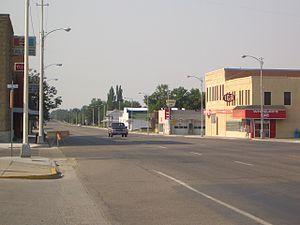
La ville de Basin est le siège du comté de Big Horn, dans l’État du Wyoming, aux États-Unis. Lors du recensement de 2010, sa population s’élevait à 1 285 habitants.